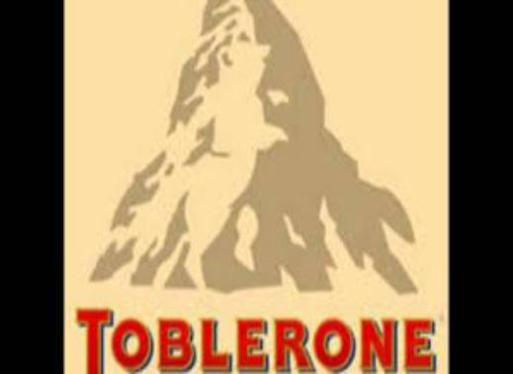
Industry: Food